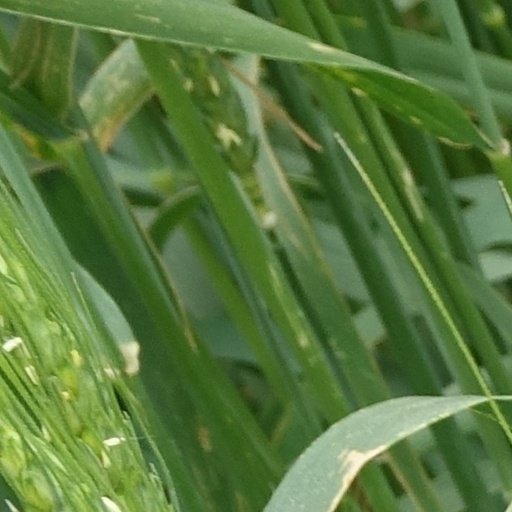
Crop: wheat